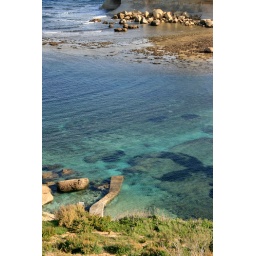
Very clear water next to the salt pans in Qala